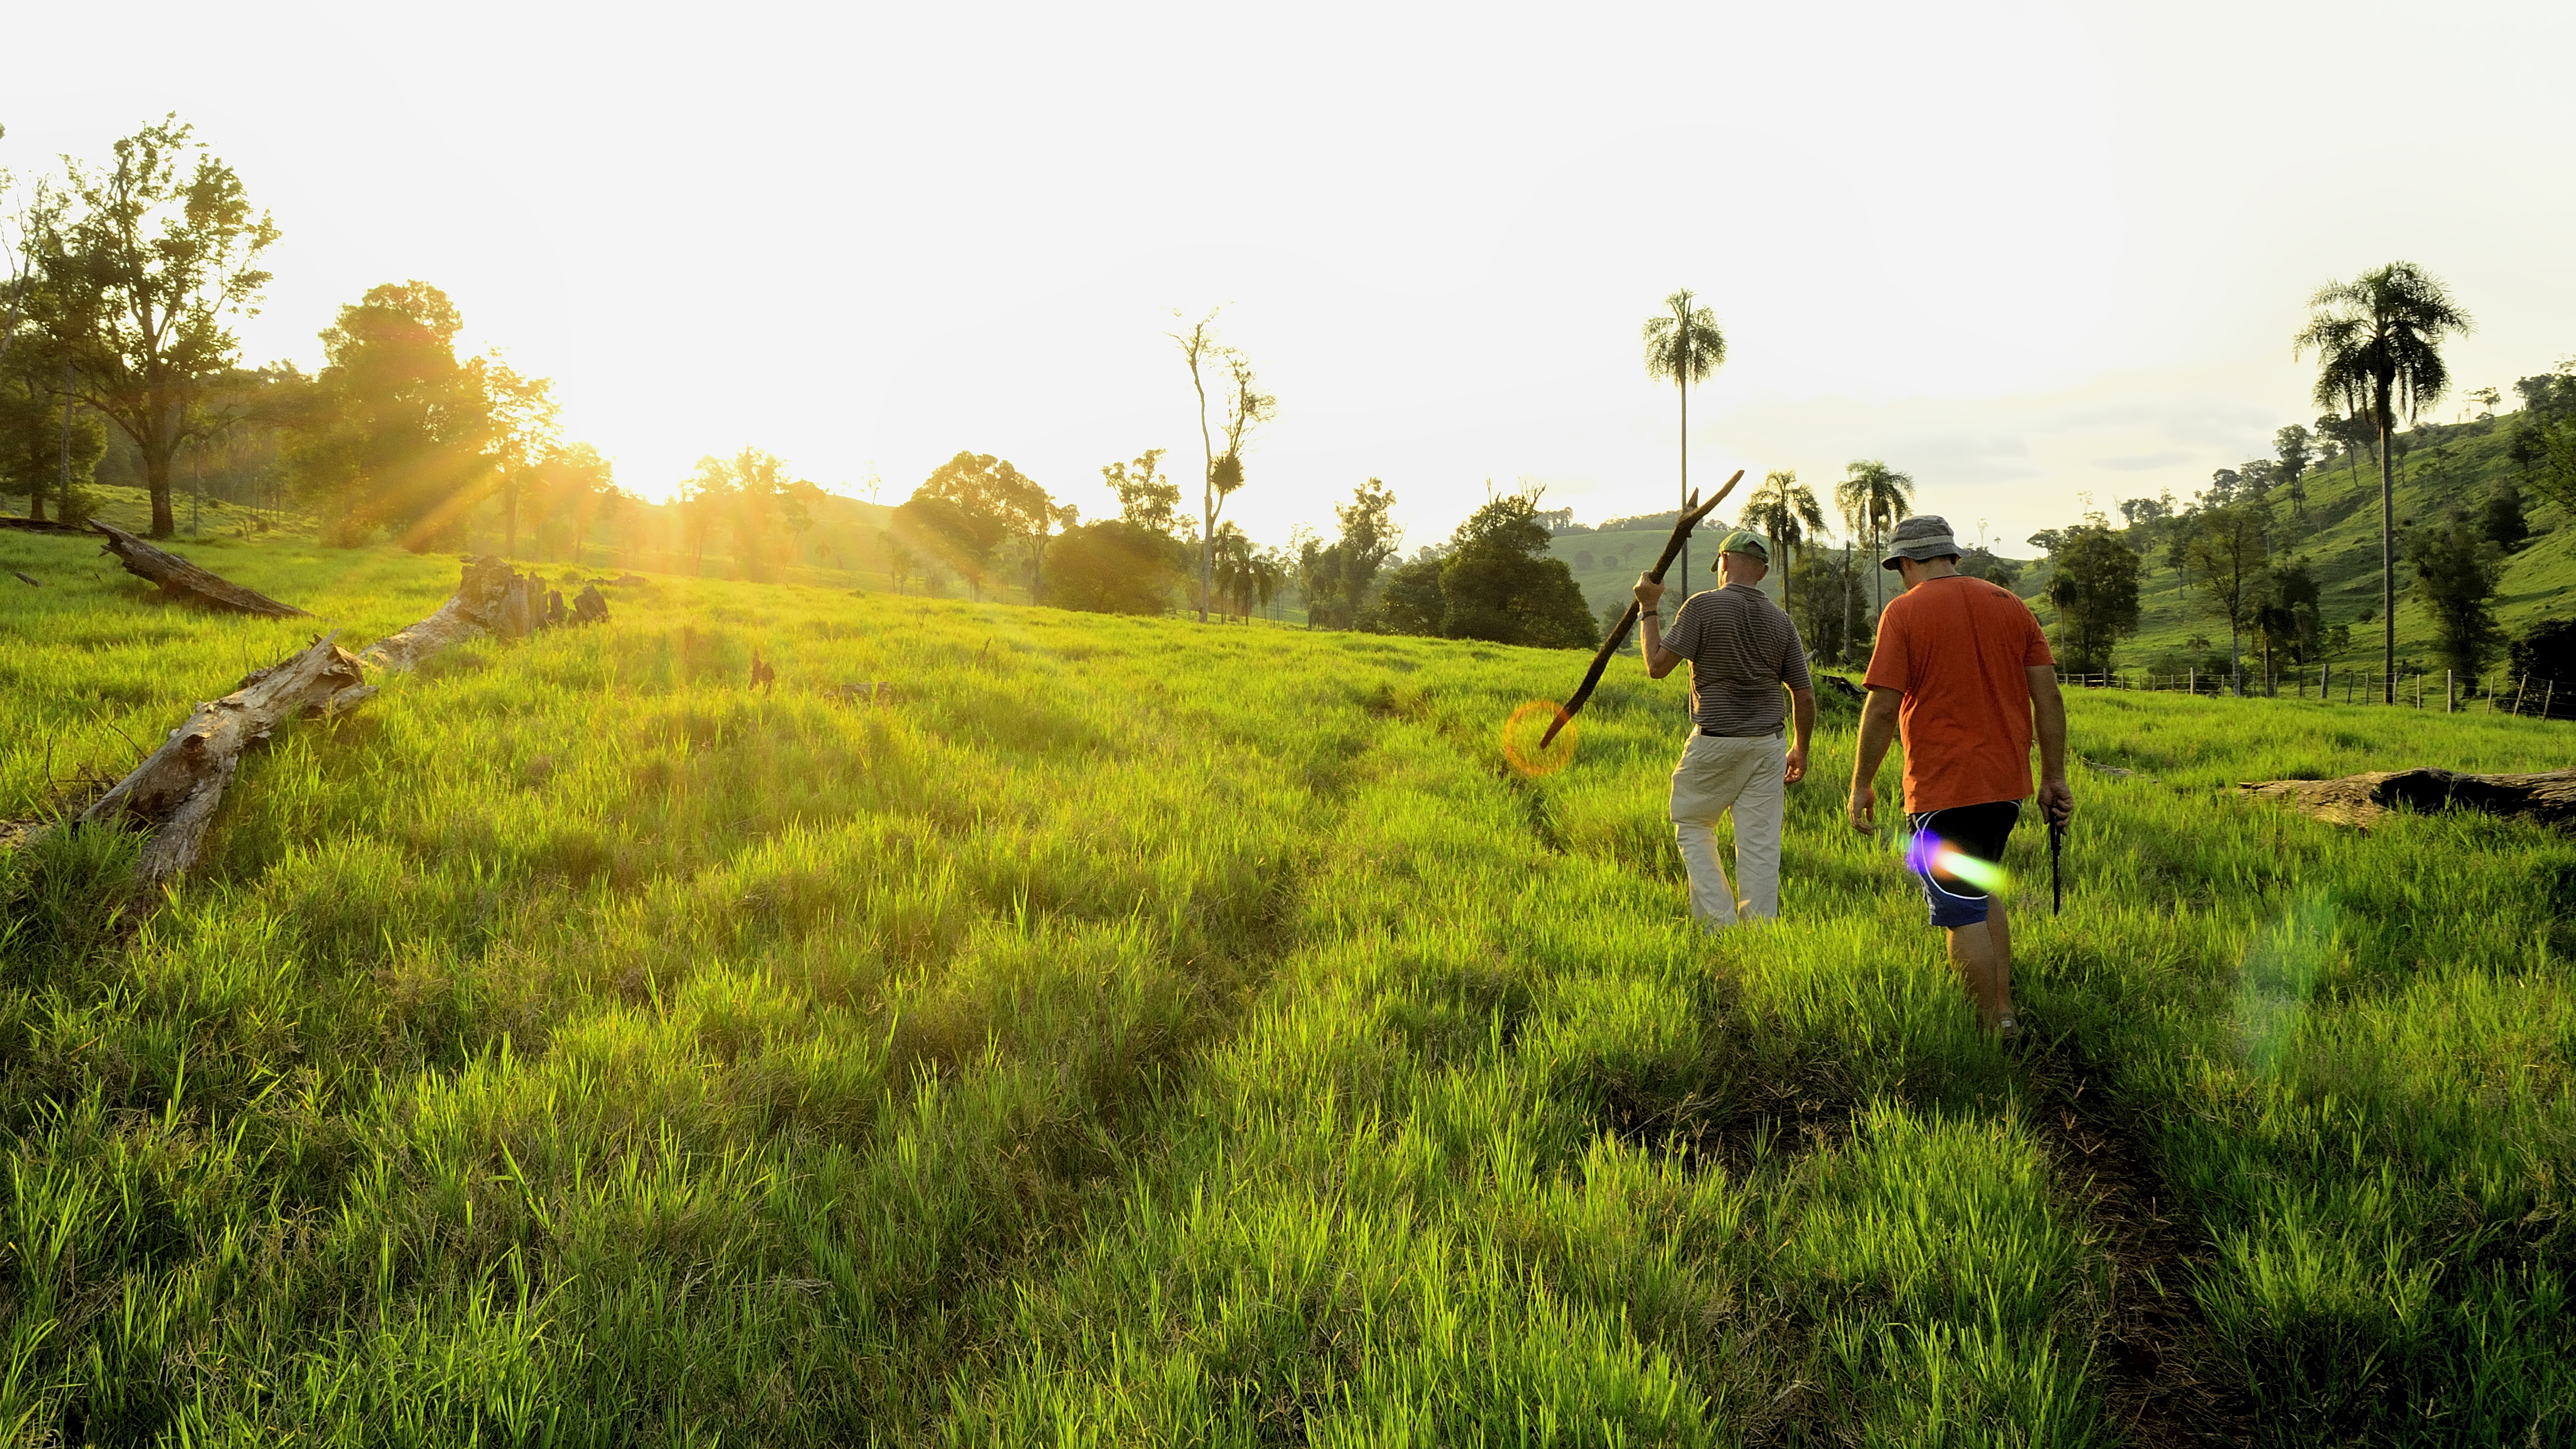
landscape, tree, nature, grass, wilderness, walking, mountain, people, plant, field, lawn, meadow, prairie, countryside, sunlight, morning, leaf, hill, flower, green, pasture, autumn, agriculture, trees, outdoors, grassland, habitat, rural area, paddy field, natural environment, grass family, cropland